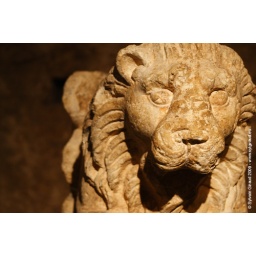
'I came home and found a lion in my living room'